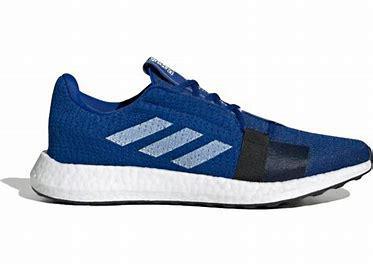
Brand: Adidas
Model: Senseboost Go